Maritzburg College

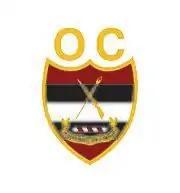
Badge of the Maritzburg College Old Boys' Association, which was founded in 1897

Maritzburg College was founded as the Pietermaritzburg High School in 1863, by William Calder, in a carpenter's shop in what is today Langalibalele Street, to accommodate the influx of children arriving at the new city of Pietermaritzburg and its surrounding farmlands in the KwaZulu-Natal Midlands. As the school commonly known as swelled, "the best-trained [architect] in the Colony", PM Dudgeon, was commissioned to design on the then outskirts of the city a larger classroom and boarding block, which was completed in 1888. This later became known as , honouring the school's third headmaster, RD Clark (MA (Oxon)). He is often referred to as .